Elector of Mainz

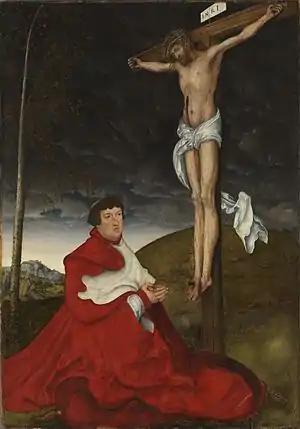
Albert, Cardinal Elector of Mainz at the foot of the Cross

The Elector of Mainz was one of the seven Prince-electors of the Holy Roman Empire. As both the Archbishop of Mainz and the ruling prince of the Electorate of Mainz, the Elector of Mainz held a powerful position during the Middle Ages. The Archbishop-Elector was president of the electoral college, archchancellor of the empire, and the Primate of Germany as the papal legate north of the Alps, until the dissolution of the empire in 1806.